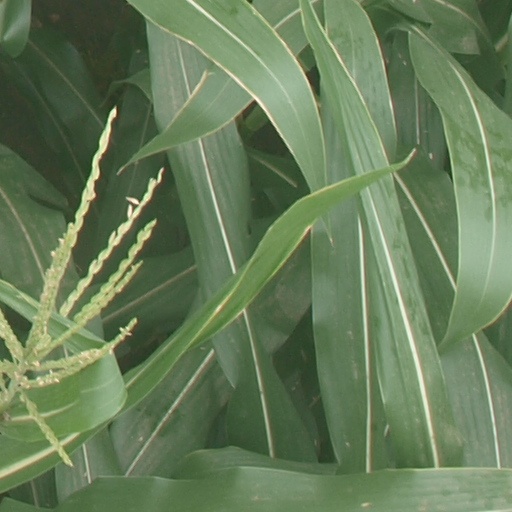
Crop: maize; corn